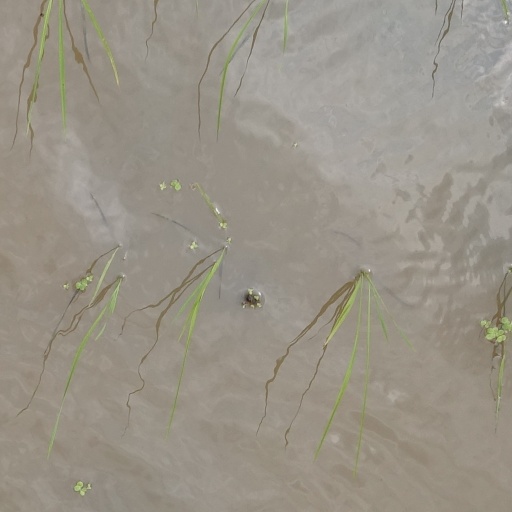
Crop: rice